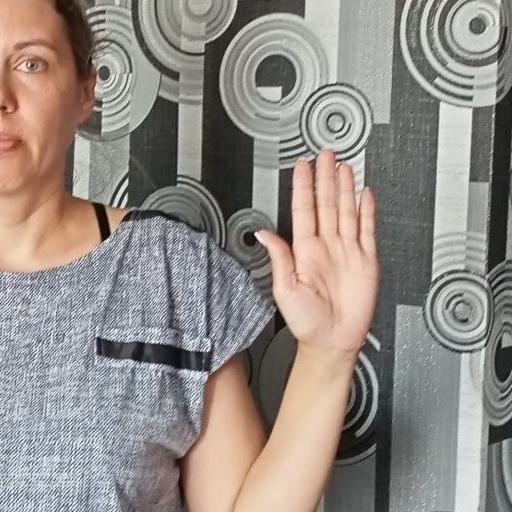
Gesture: stop